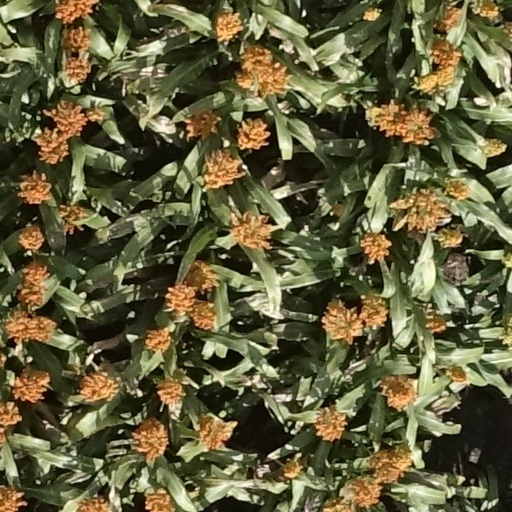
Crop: sorghum